Sorceress (1982 film)

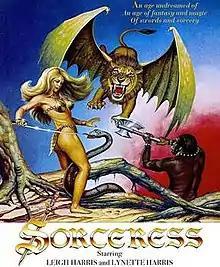
Film poster

Sorceress is a 1982 sword and sorcery film directed by Jack Hill (credited as Brian Stuart), and starring Leigh Harris and Lynette Harris. It was the last film directed by Jack Hill.